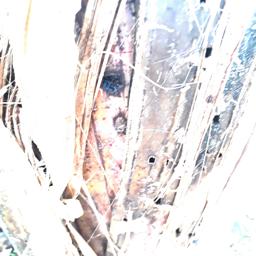
Label: BACTERIAL SOFT ROT